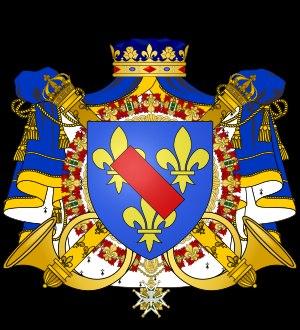
Sous l'Ancien Régime, le grand veneur de France est un grand officier de la Maison du roi chargé des chasses royales.